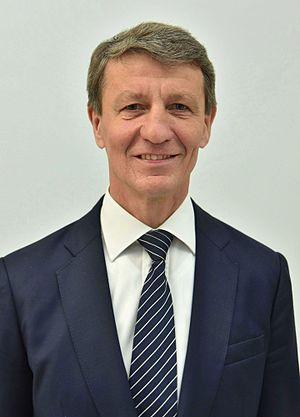
Andrzej Stanisław Czerwiński, né le 8 novembre 1954 à Nowy Sącz, est un homme politique polonais membre de la Plate-forme civique. Il est ministre du Trésor d'État entre juin et novembre 2015.